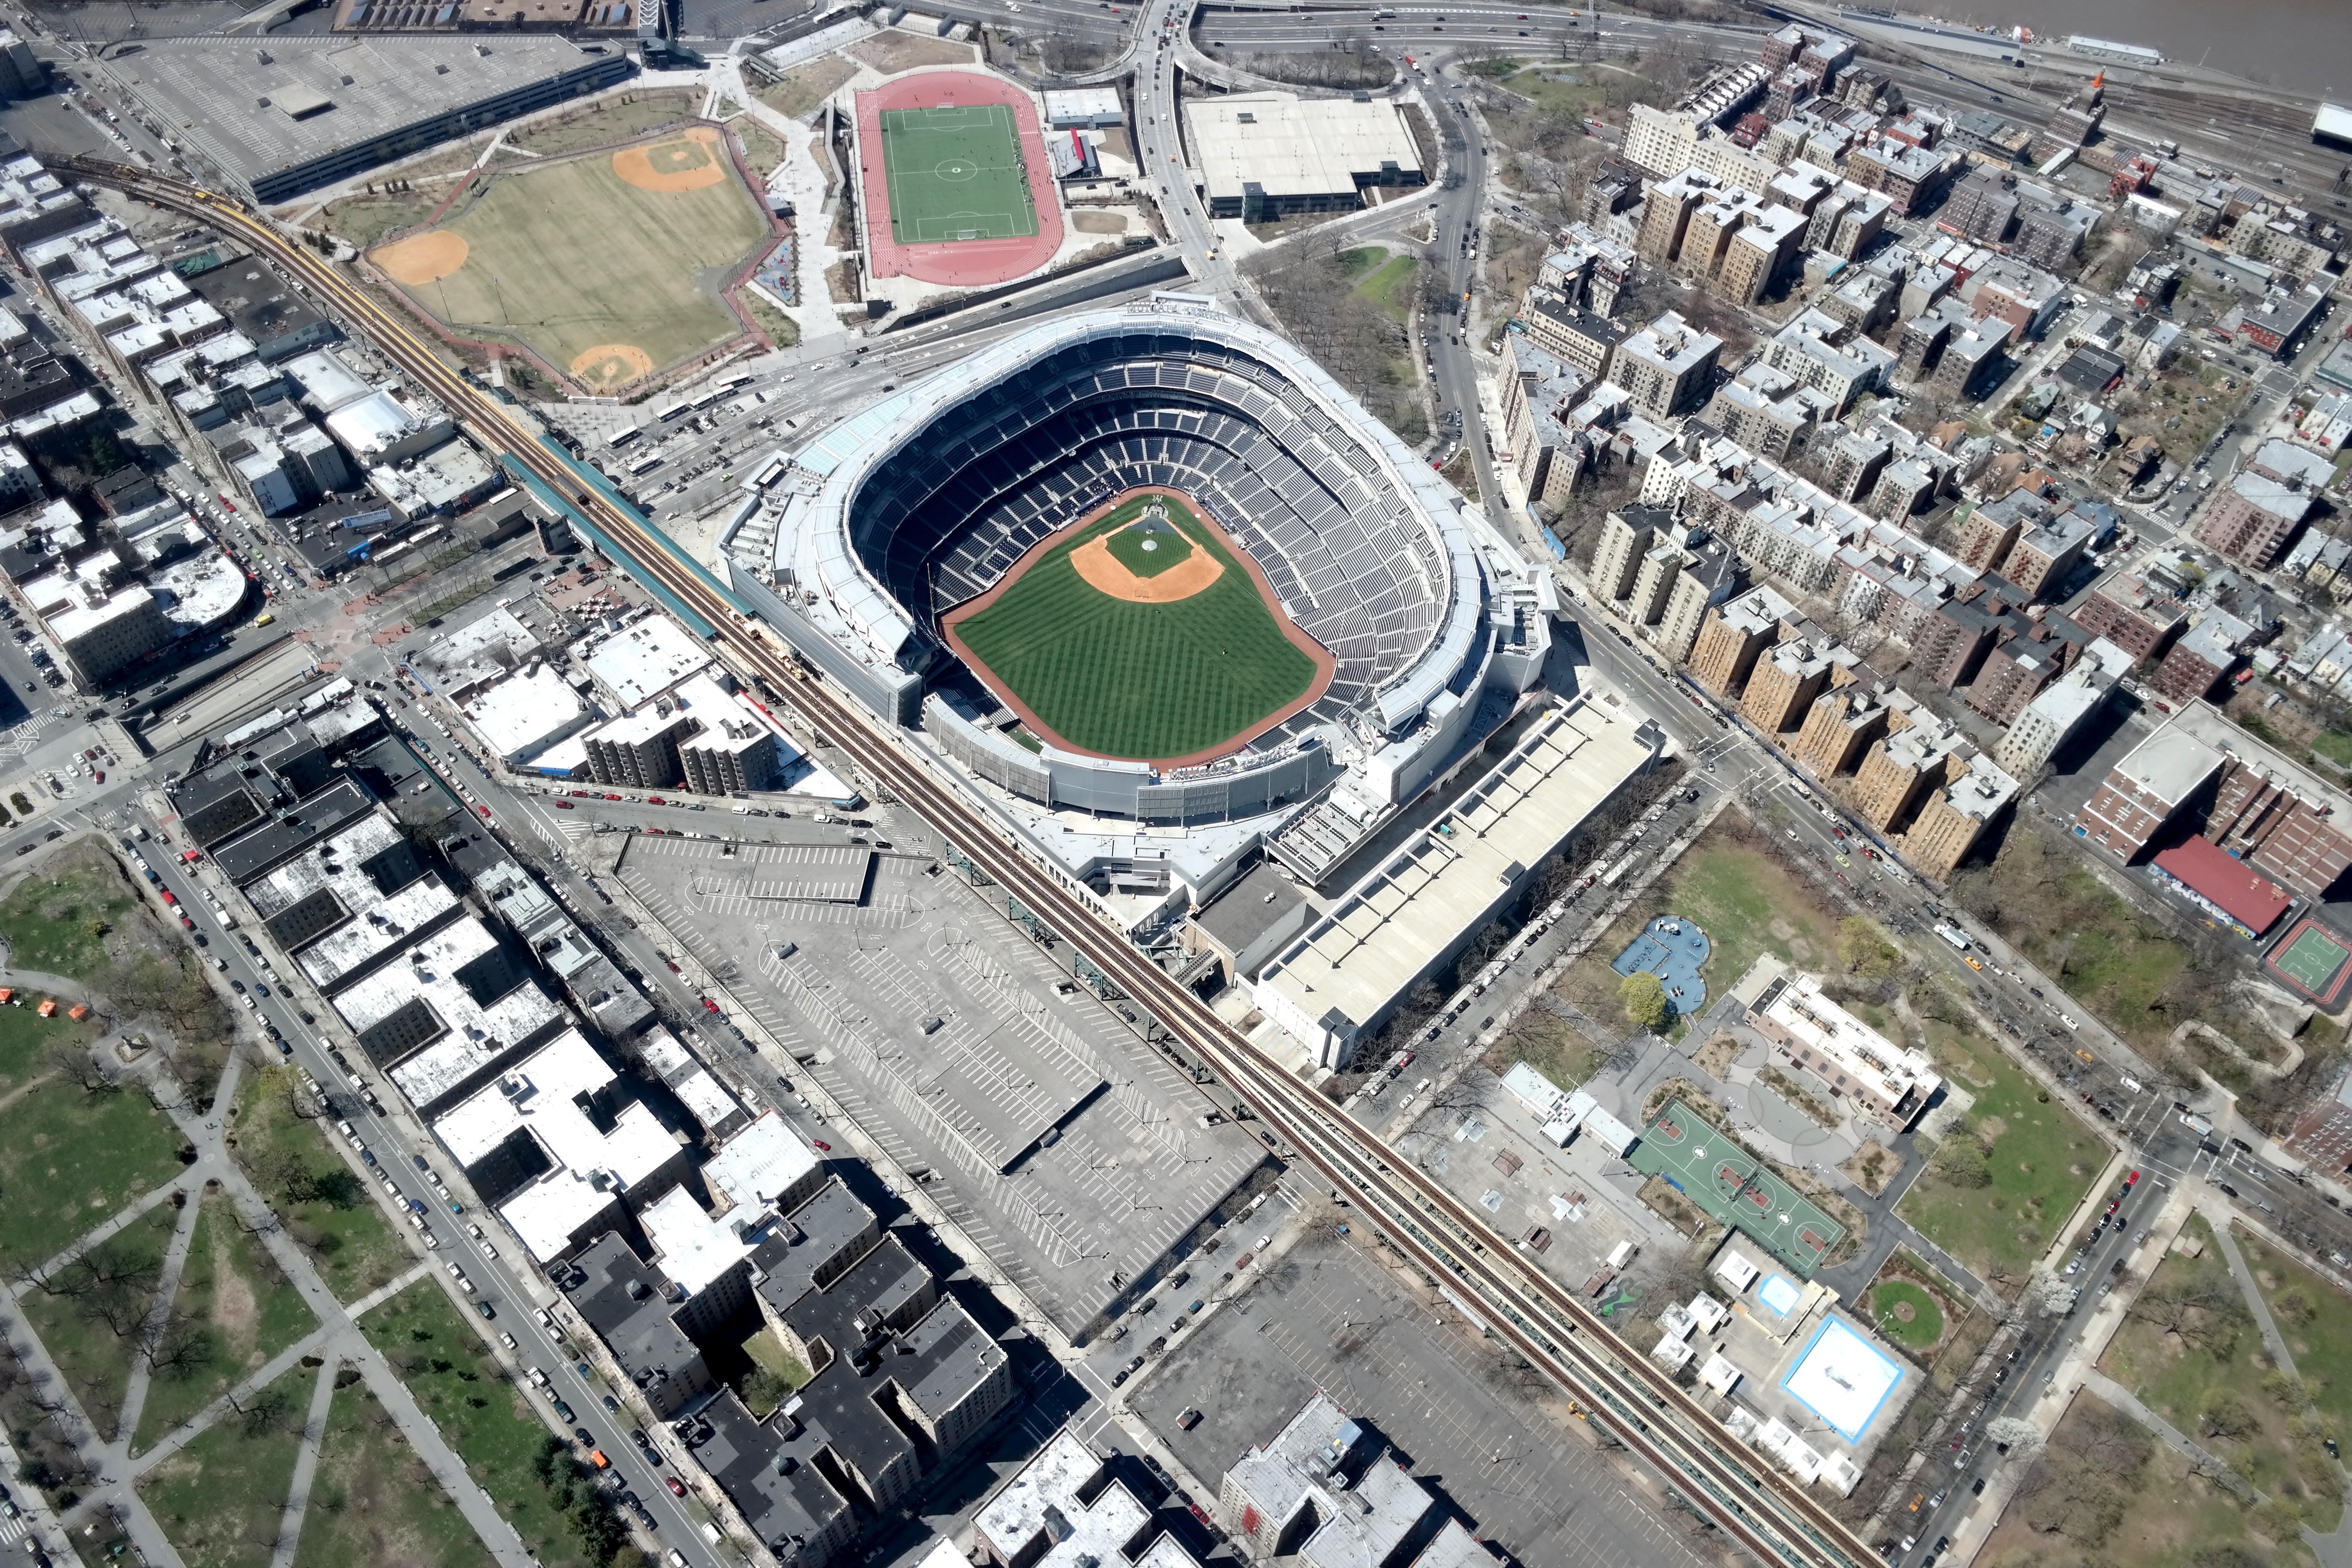
structure, baseball, building, city, cityscape, suburb, aerial, stadium, ballpark, baseball stadium, cool image, buildings, new, york, cool photo, metropolis, bird's eye view, aerial photography, urban area, urban design, metropolitan area, sport venue, yankee